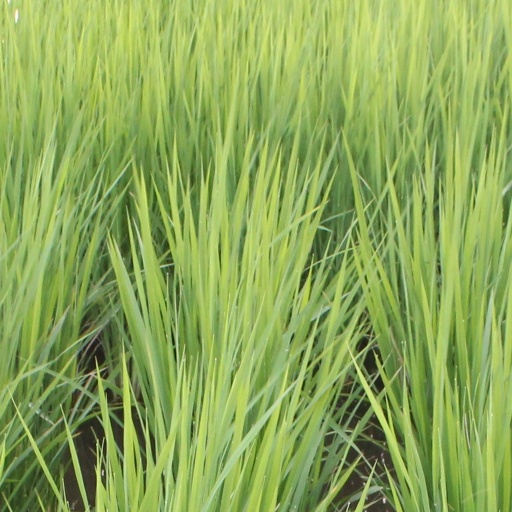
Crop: rice